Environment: real
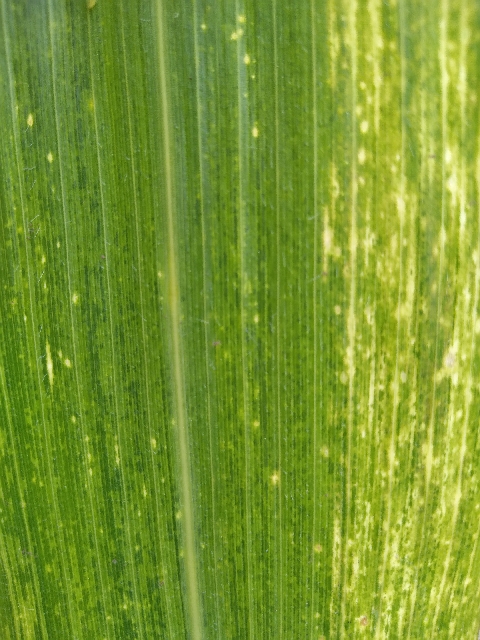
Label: lethal_necrosis